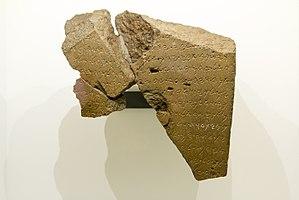
L'histoire du peuple juif est l'histoire des Juifs ou peuple d’Israël qui s'étend sur plus de 3 000 ans, de -1200 à nos jours. La première mention de son existence hors contexte biblique apparaît sur la stèle de Mérenptah au XIIIᵉ siècle av. J.-C. Selon la tradition juive, ses racines remontent aux patriarches Abraham, Isaac et Jacob également appelé Israël.